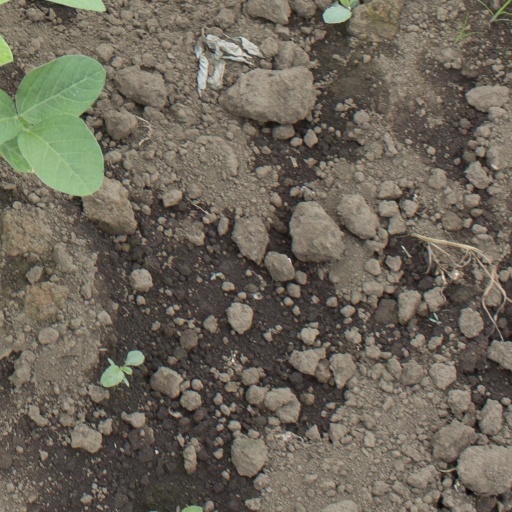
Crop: soybean